Iverni

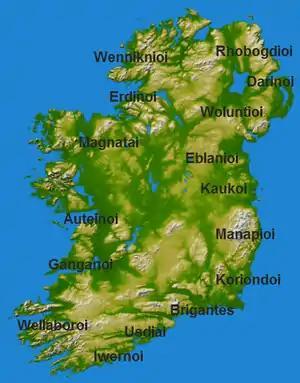
The Iverni ("Iwernoi" above) are one of the population groups mentioned in Ptolemy's "Geography".

The Iverni (') were a people of early Ireland first mentioned in Ptolemy's 2nd century "Geography" as living in the extreme south-west of the island. He also locates a "city" called Ivernis (') in their territory, and observes that this settlement has the same name as the island as a whole, Ivernia ('). These Iverni can be identified linguistically with the Érainn (Éraind, Érnai, Érna), a people attested in Munster and elsewhere in the early Middle Ages.